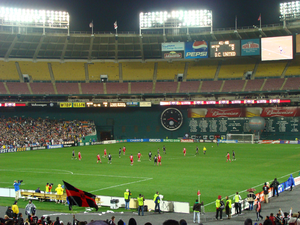
La Major League Soccer 2013 est la 18ᵉ saison de la Major League Soccer, le championnat professionnel de soccer d'Amérique du Nord.
La Major League Soccer 2012 est la 17ᵉ saison de la Major League Soccer, le championnat professionnel de soccer d'Amérique du Nord. L'Impact de Montréal rejoint la MLS qui passe donc de 18 à 19 franchises.
La Major League Soccer 2015 est la 20ᵉ saison de la Major League Soccer, le championnat professionnel de soccer d'Amérique du Nord. Elle est composée de vingt équipes avec l'ajout d'une équipe à New York, et Orlando et la disparition d'une équipe à Los Angeles. Cette dernière franchise devrait être remplacée par le Los Angeles Football Club à partir de la saison 2017, en même temps que deux nouvelles franchises, l'une à Atlanta et l'autre à Miami.